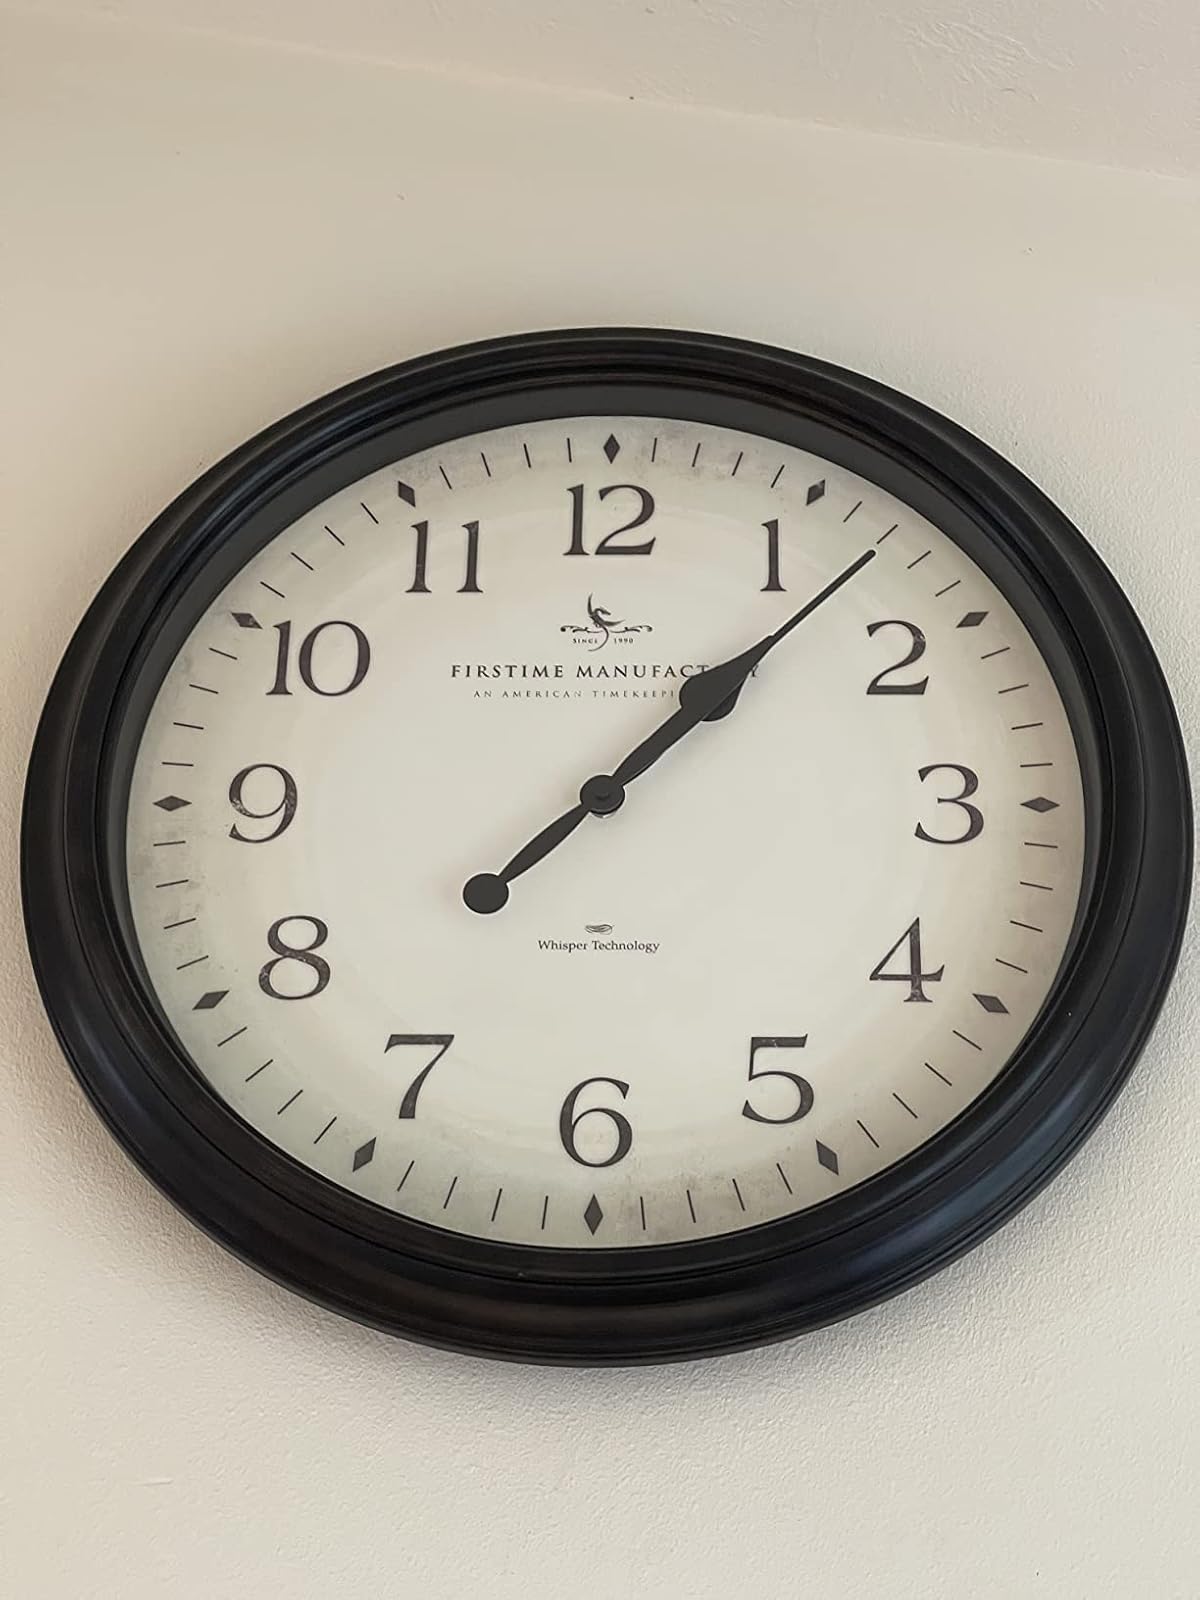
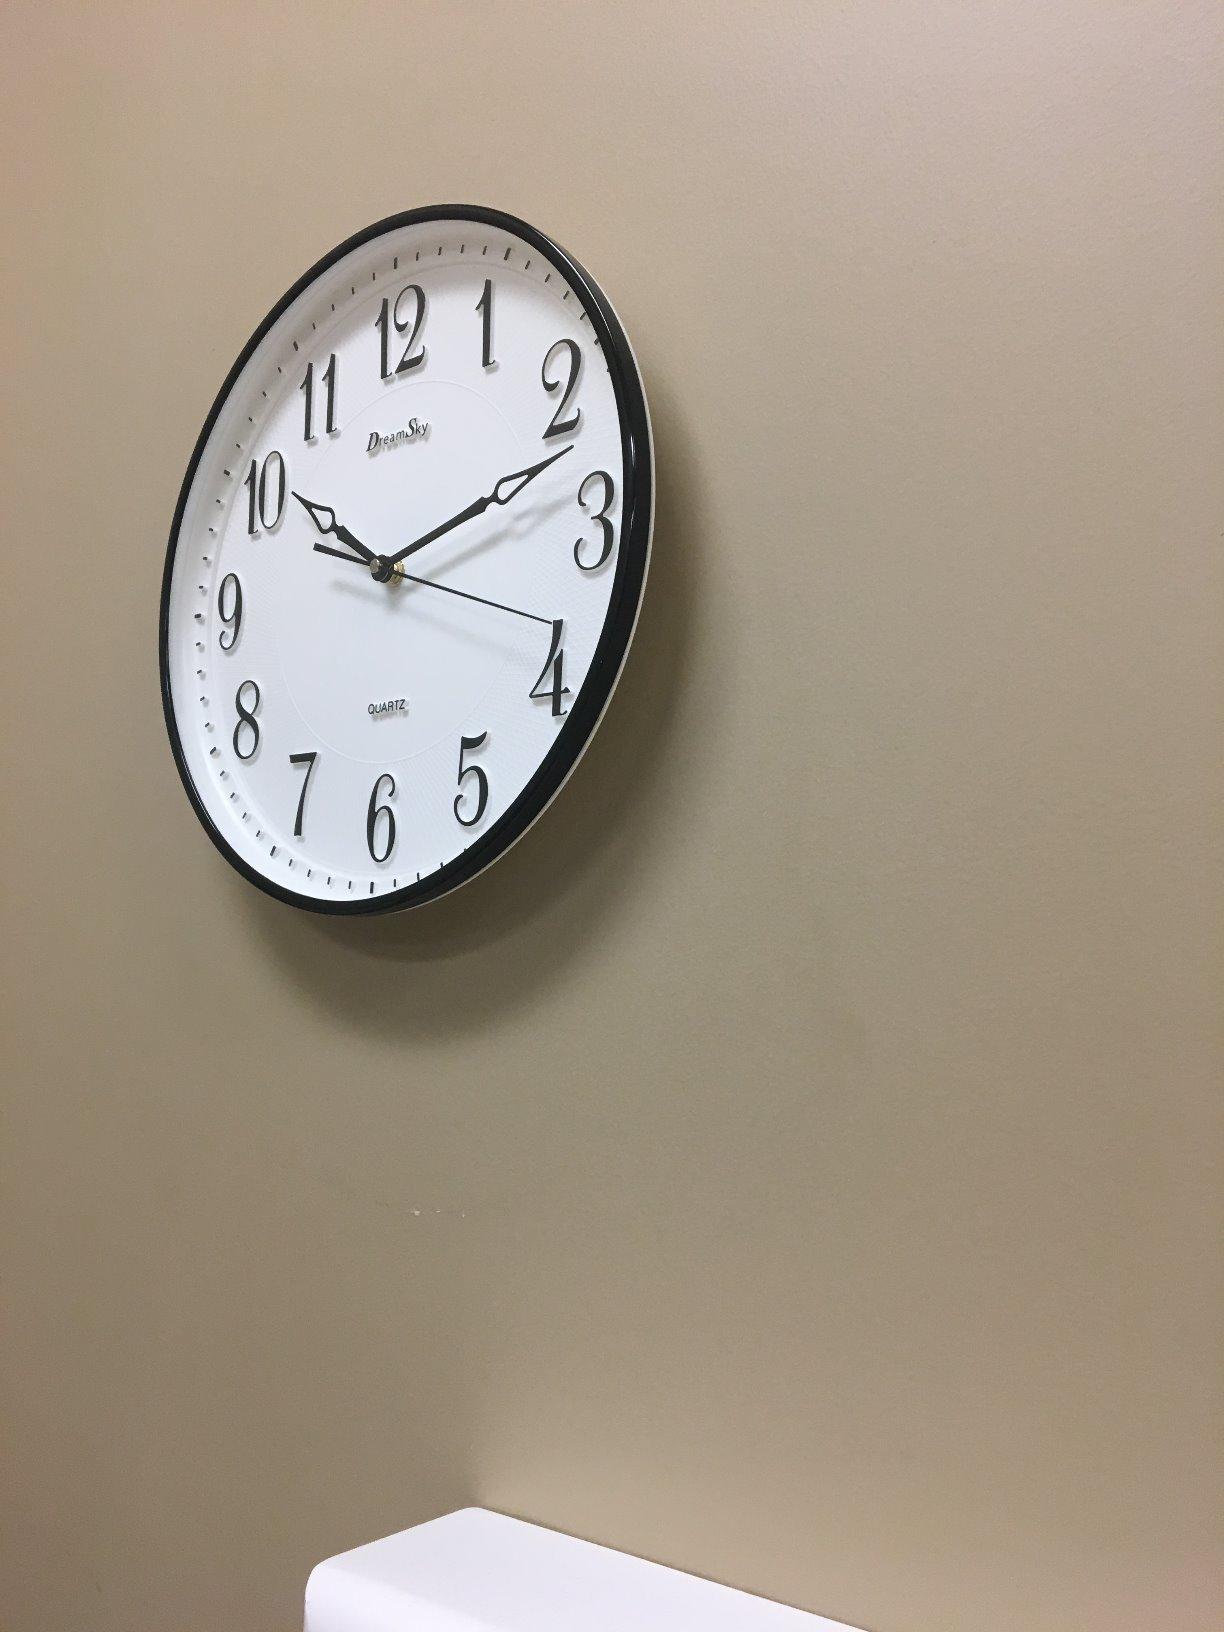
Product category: clock
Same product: no